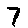
Label: 7